Front Fountain

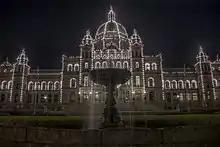
The fountain at night, 2009

Front Fountain is a fountain designed by Hooper & Watkins, installed outside the British Columbia Parliament Buildings, in Victoria, British Columbia. It was manufactured in 1905, by Joseph W. Fiske in New York, and installed in 1906. The fountain has one large ceramic tile basin with a granite rim. It once had four basins.